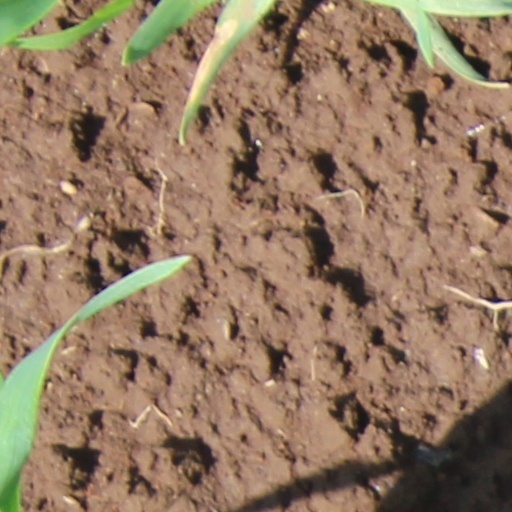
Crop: wheat